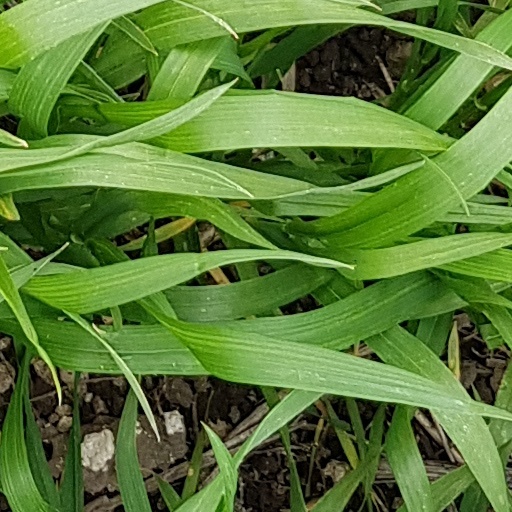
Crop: wheat